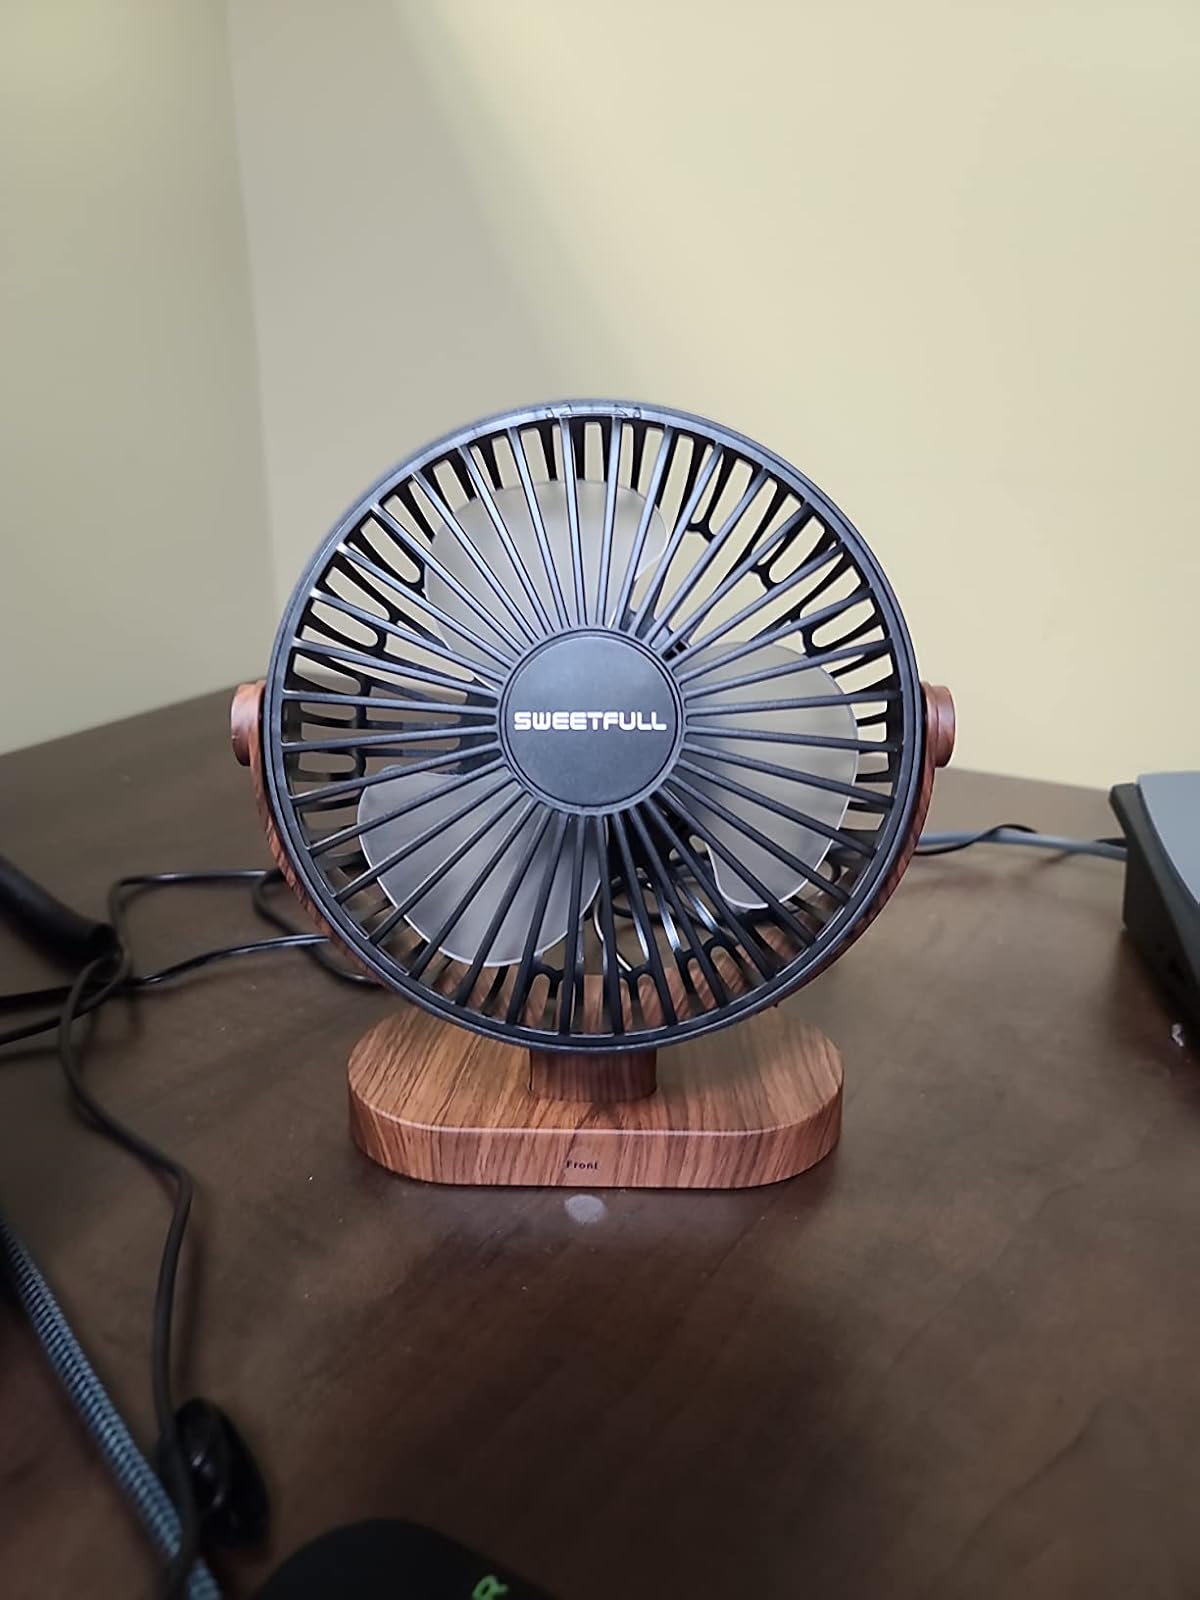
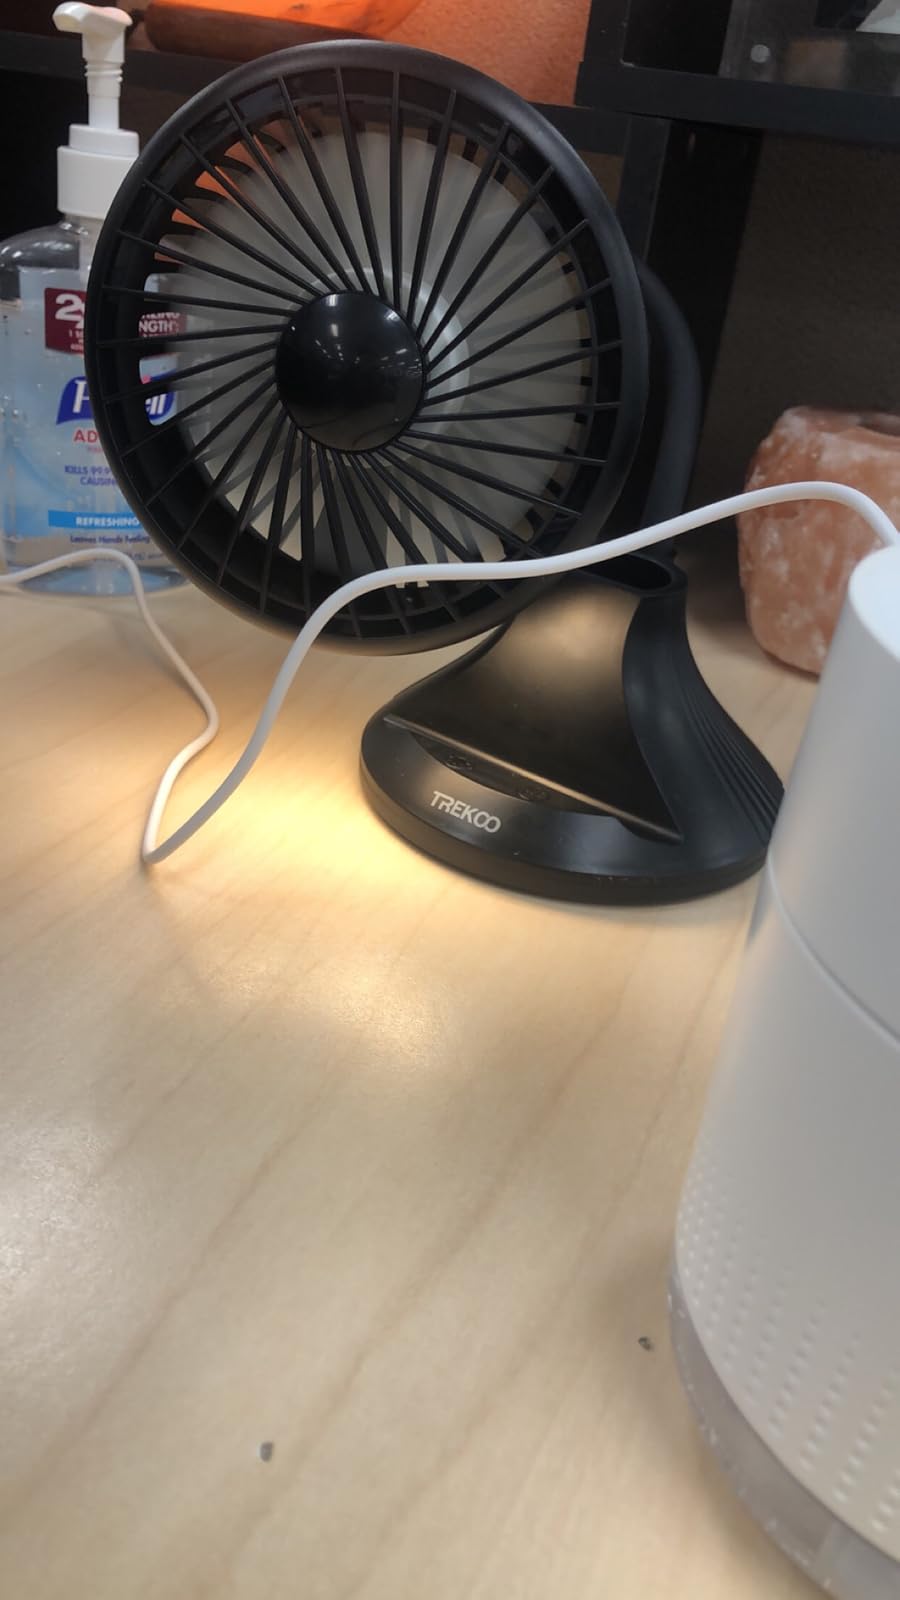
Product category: fan
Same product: no